Niah National Park

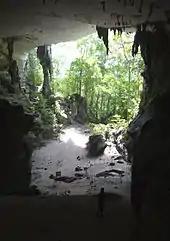
An archaeological site at the Painted Cave (Kain Hitam). Painted Cave is a small but archaeologically significant cave located south of the Niah Great Cave complex where ancient burial sites and cave paintings can be seen.

Niah National Park, located within Miri Division, Sarawak, Malaysia, is the site of the Niah Caves which are an archeological site.